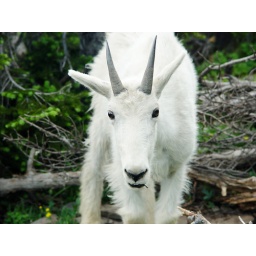
This mountain goat and I had an unexpected meeting in Glacier National Park, MT.